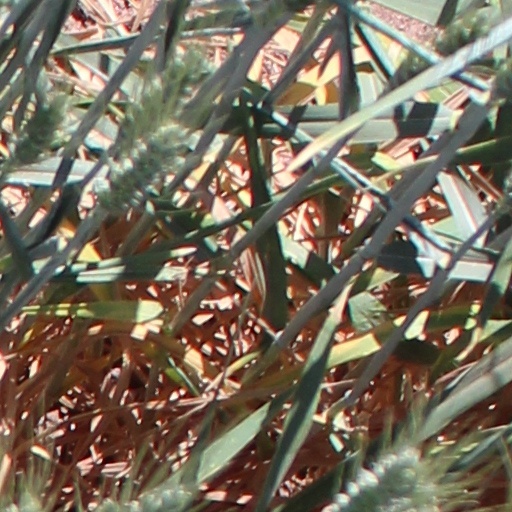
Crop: wheat